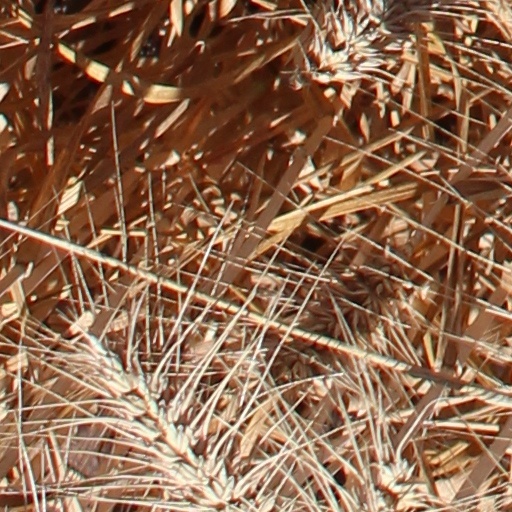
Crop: wheat